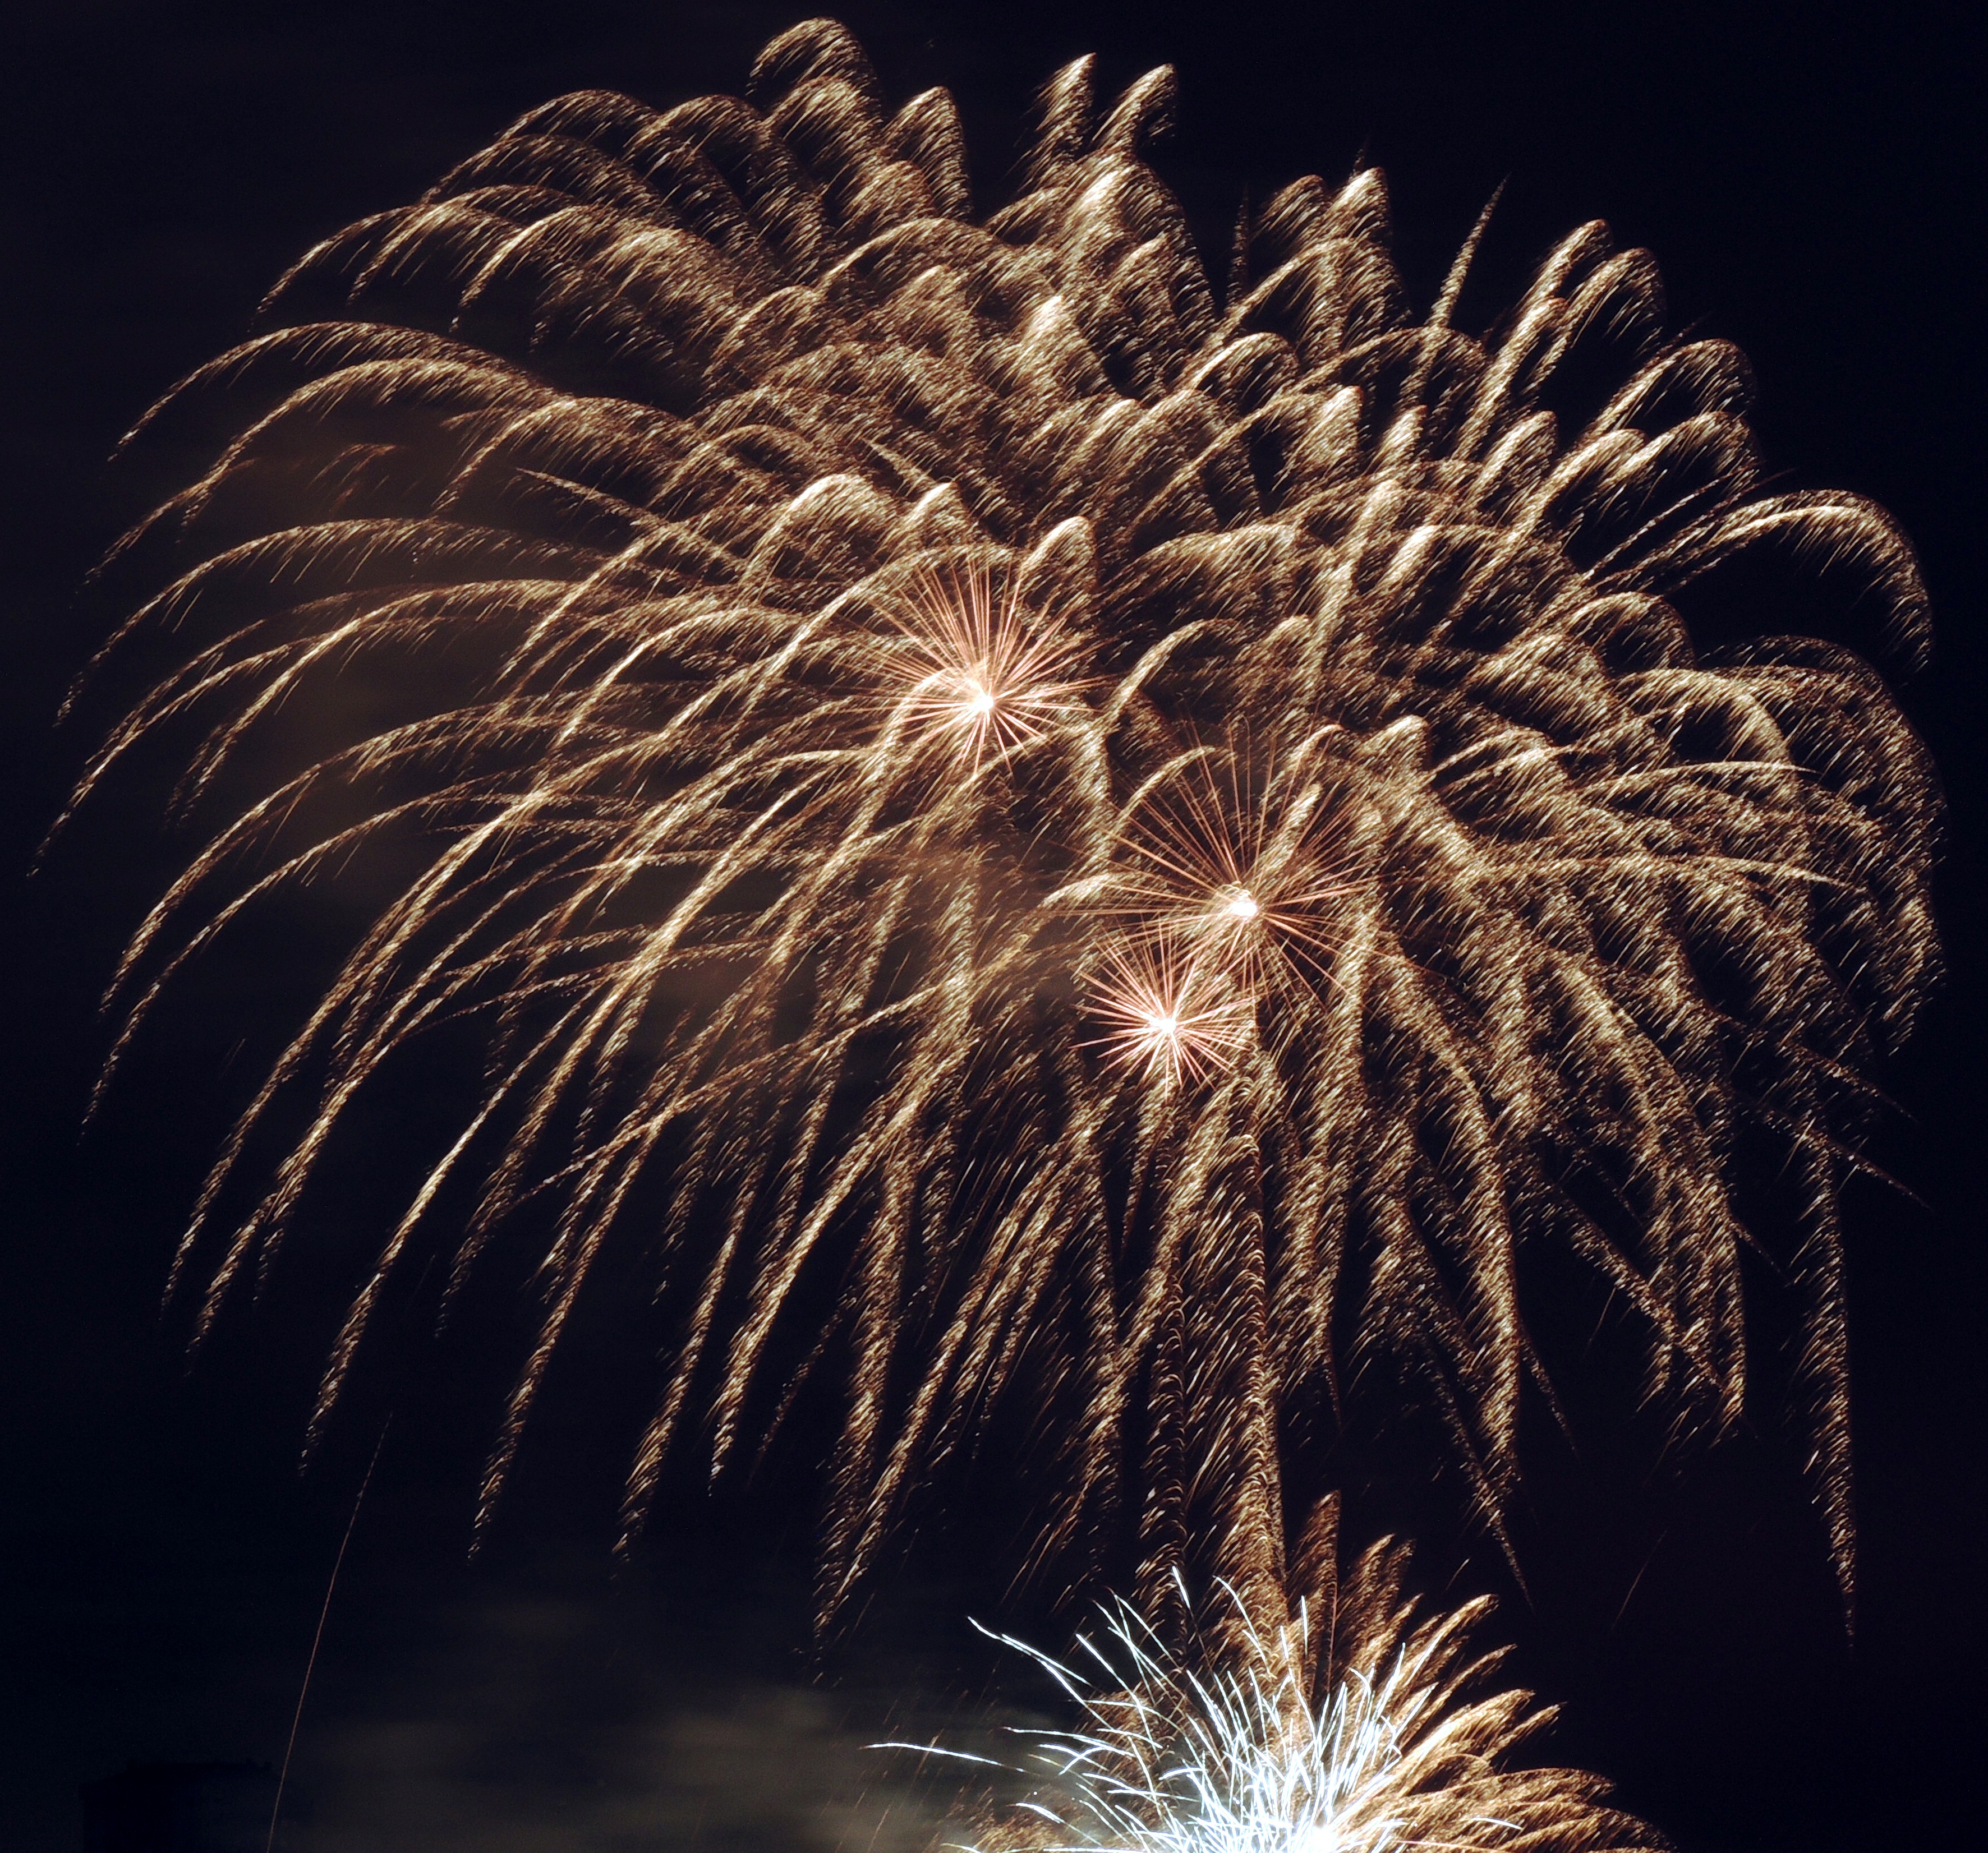
recreation, fireworks, illustration, event, outdoor recreation